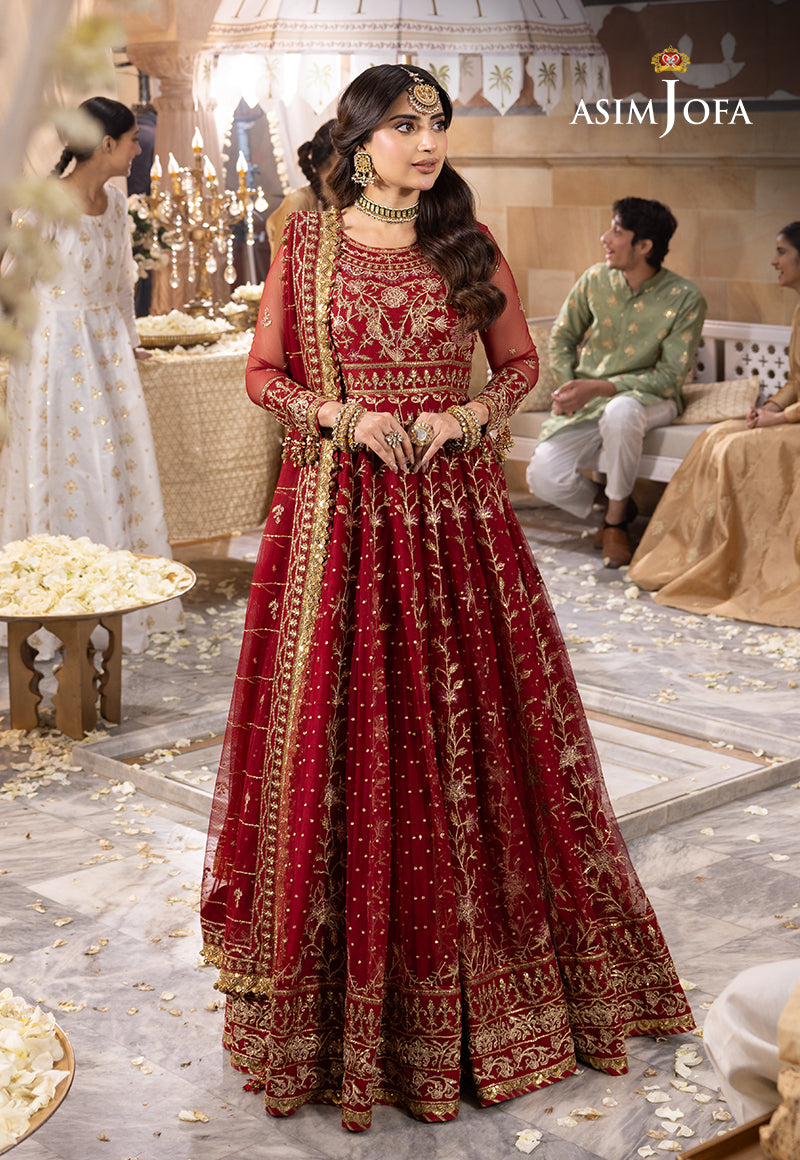
burgundy ami joda embroidered le